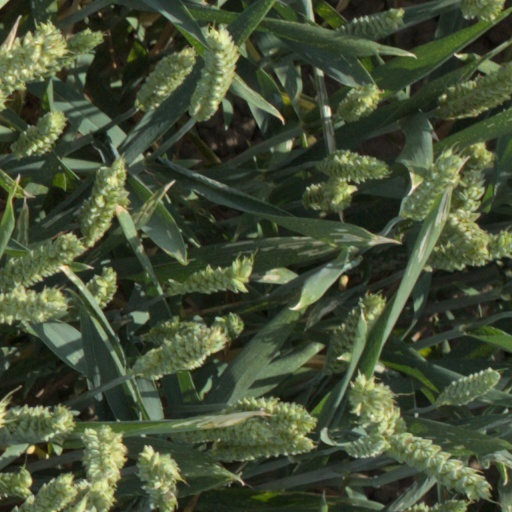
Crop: wheat